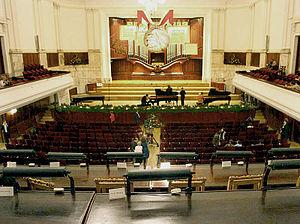
Le Concours international de piano Frédéric-Chopin à Varsovie est l'un des concours de piano parmi les plus anciens et actuellement un des plus prestigieux. C'est également un des rares concours de piano consacré à un seul compositeur. Il a lieu tous les cinq ans et a été fondé en 1927 par le professeur Jerzy Żurawlew, en hommage au grand compositeur polonais Frédéric Chopin dont l'instrument de prédilection a toujours été le piano. Le premier président était le compositeur polonais Witold Maliszewski.